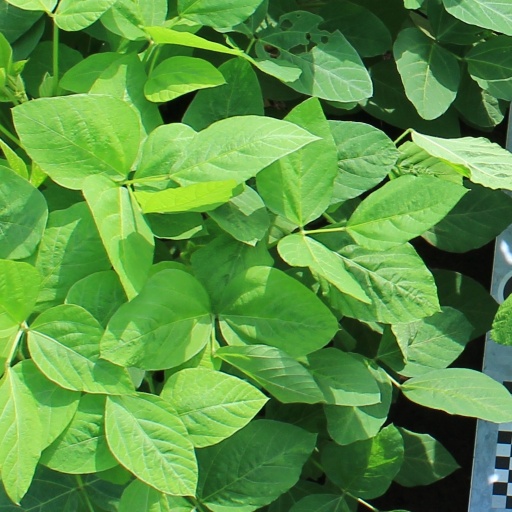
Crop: soybean